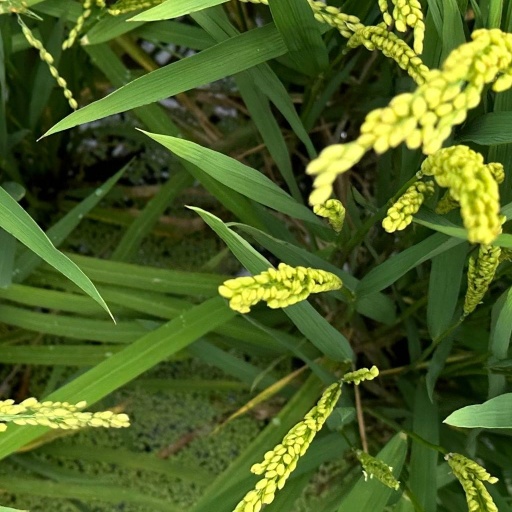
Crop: rice